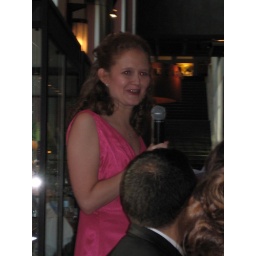
So this guy walks into a bar with a dog under his arm...